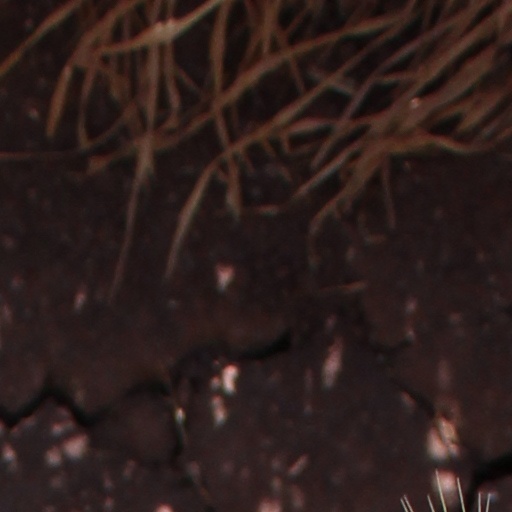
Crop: wheat